Ludwig von Gleichen-Rußwurm

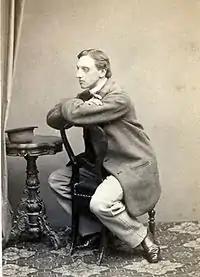
Ludwig von Gleichen-Rußwurm (c.1865)

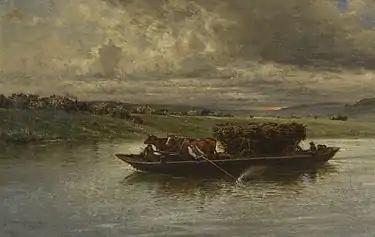
Ferry on the Main River (1897)

Heinrich Ludwig Freiherr von Gleichen-Rußwurm (25 October 1836, Castle Greifenstein in Unterfranken - 9 July 1901, Weimar) was a German impressionist painter and graphic artist who was one of the pioneers of that style in Germany. He was a grandson of Friedrich Schiller.